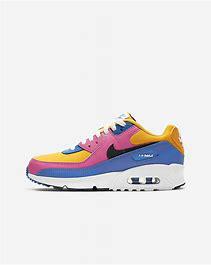
Brand: Nike
Model: Air Max 90 LTR